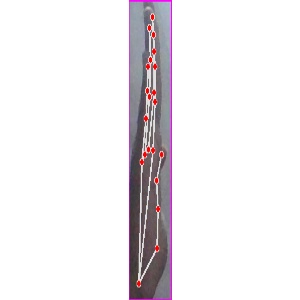
अक्षर: द